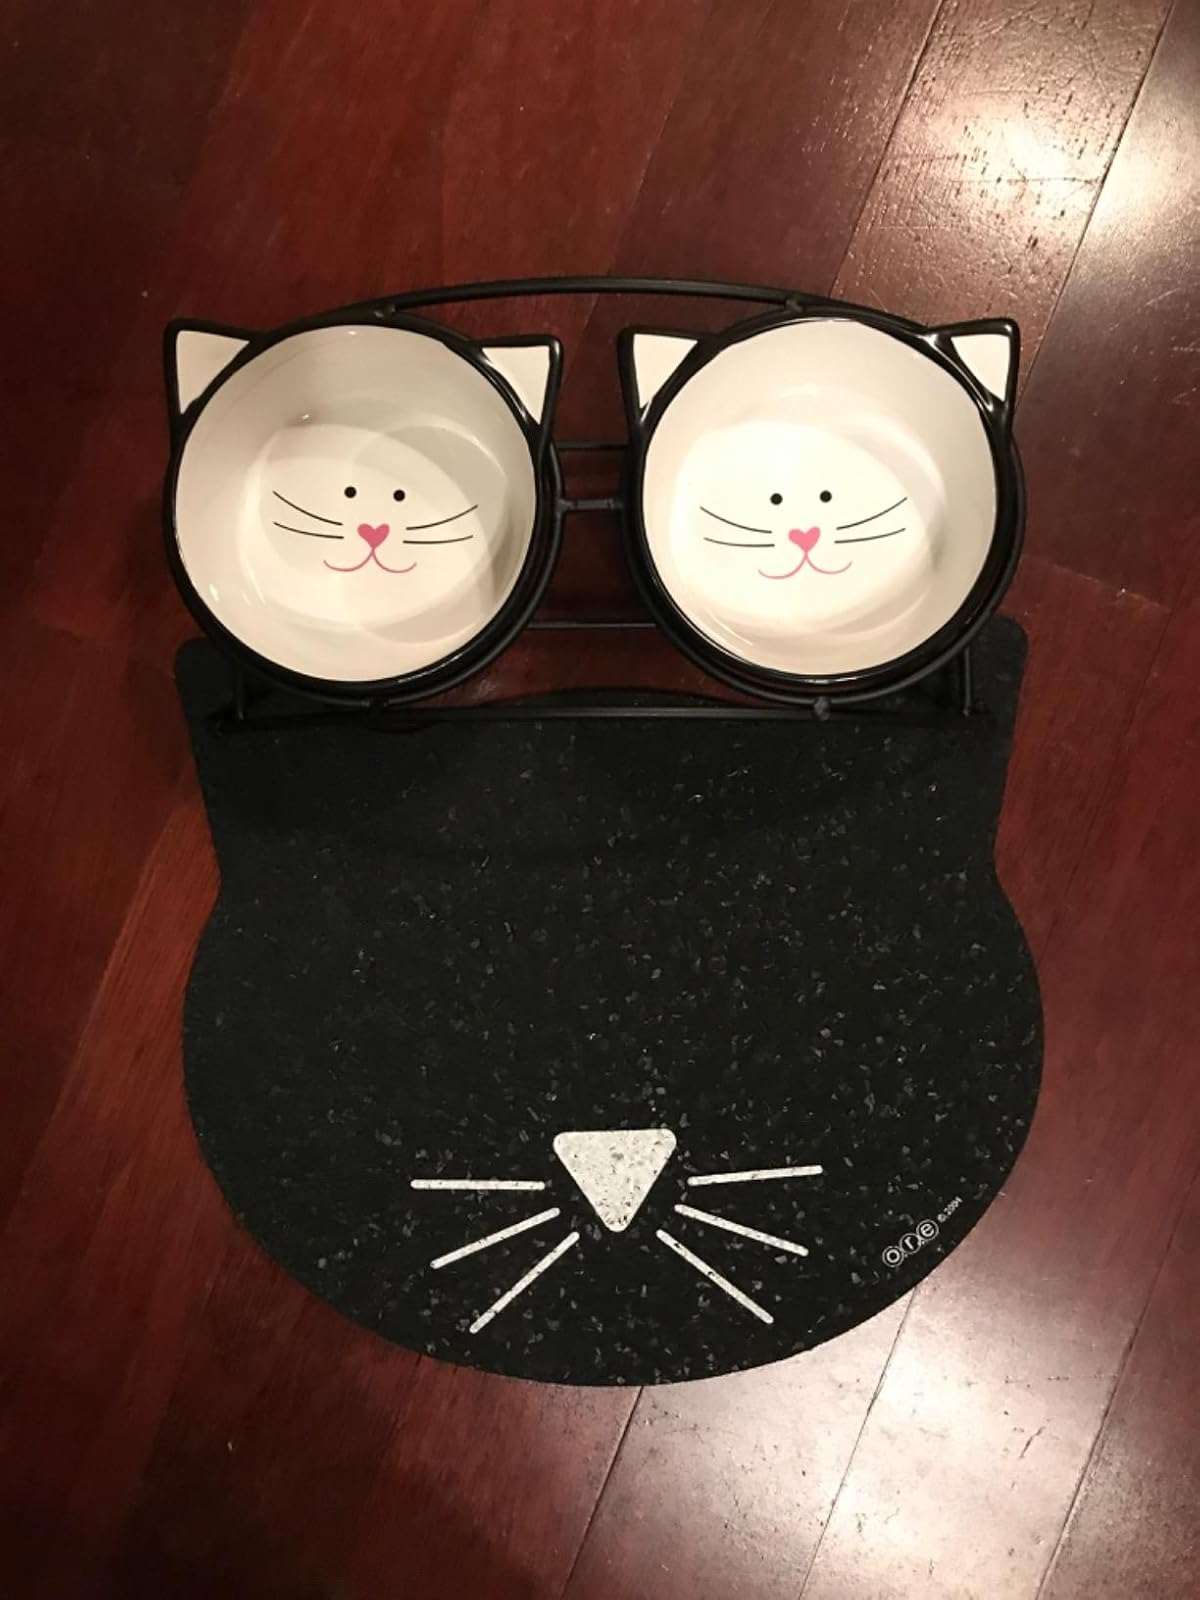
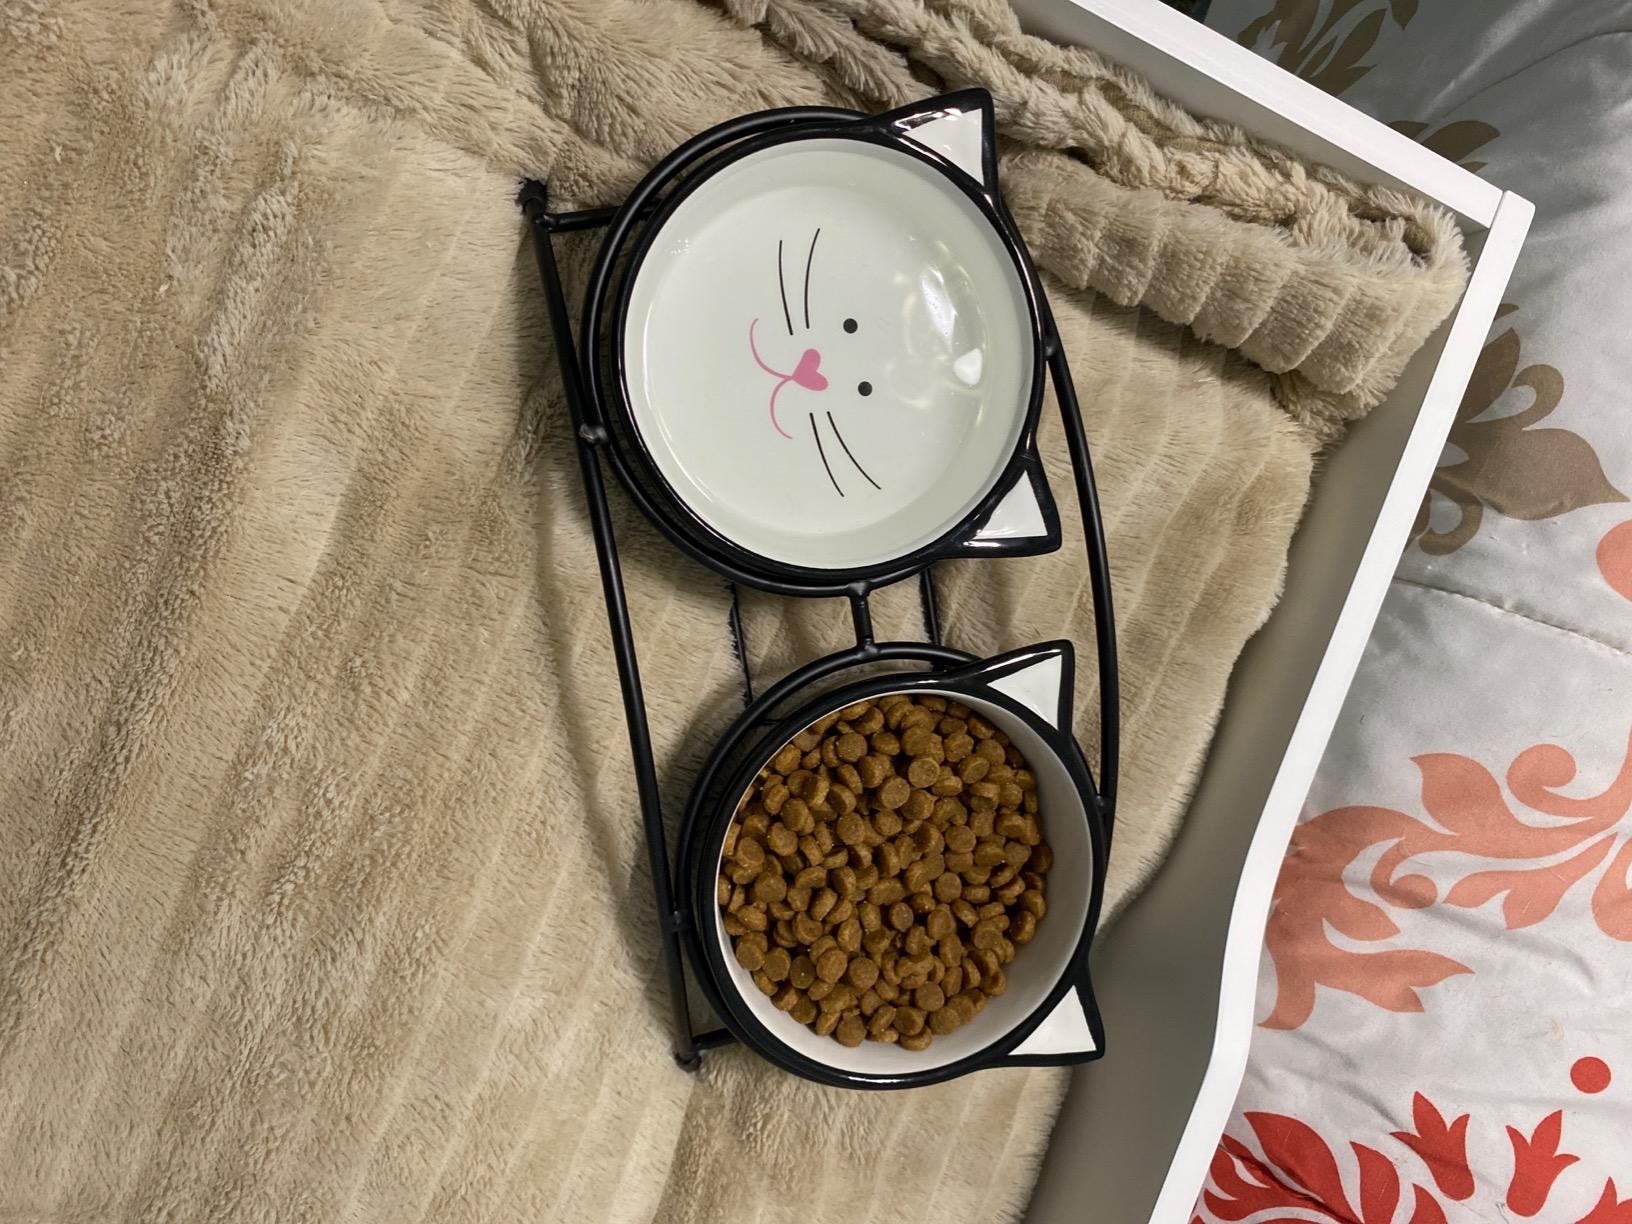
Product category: items_bowl
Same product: yes